John Herivel

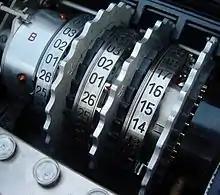
Three rotors inside an Enigma machine. In the middle rotor, the ring setting pin can be seen with a small red indicating arrow adjacent to the 01 position. To adjust the ring setting, the spring-loaded pin could be moved to the right to allow the ring to be turned until at the desired position.

Herivel's great insight came to him one evening in February 1940 while he was relaxing in front of his landlady's fire. Stressed or lazy operators who had set the rings when the rotors were in the machine might then have left ring setting at or near the top and used those three letters for the first message of the day.